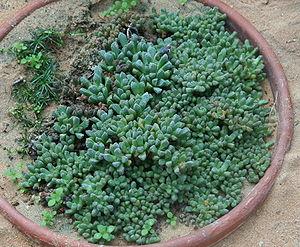
Neohenricia L.Bolus est un genre de plante de la famille des Aizoaceae.